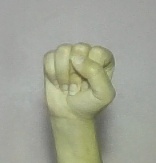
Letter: saad